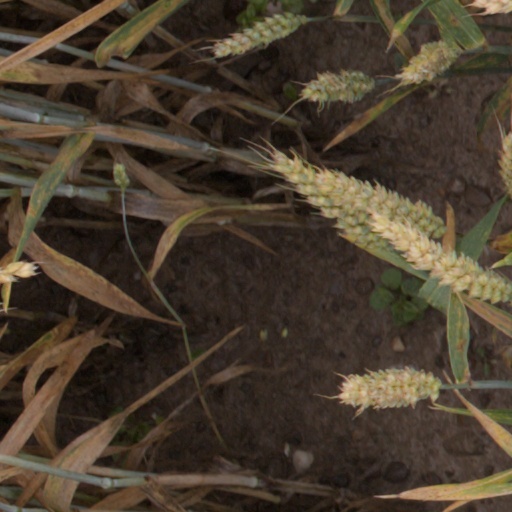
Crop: wheat